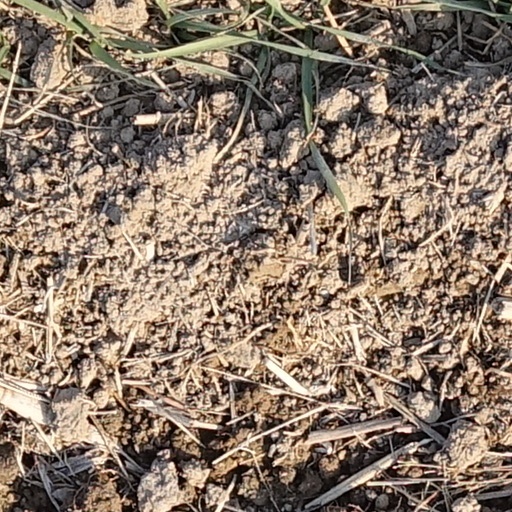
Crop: wheat